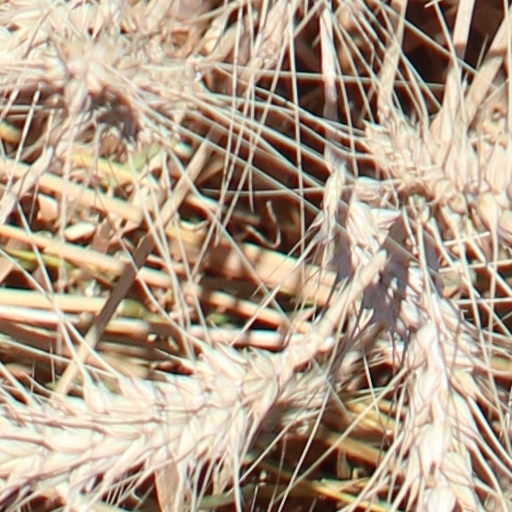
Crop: wheat